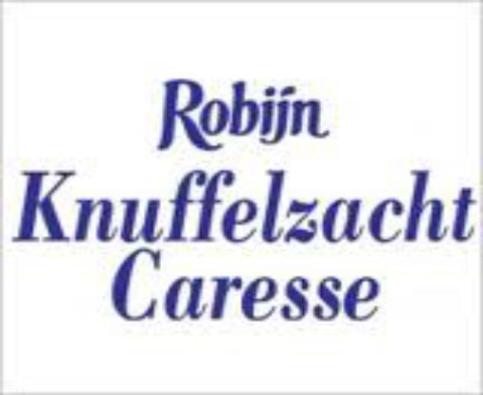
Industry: Necessities